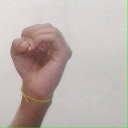
अक्षर: ऊ